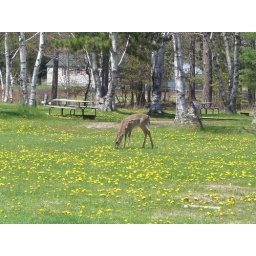
5-15 May "camper" in a field of pretty yellow flowers ...